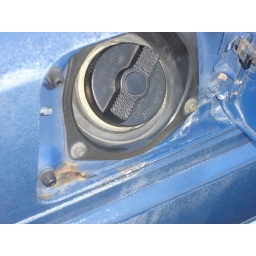
Second of two car cancer spots. This one is near the bottom of the fuel door area.